Dogs in warfare

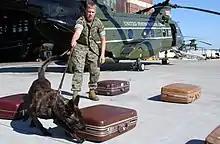
A detection dog, in service with the United States Marine Corps, inspects baggage for loading with HMX-1, 14 March 2008

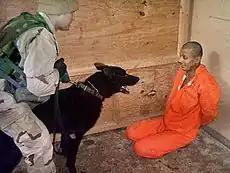
An Iraqi prisoner is intimidated by an American soldier via his service dog at Abu Ghraib prison during the 2003 invasion of Iraq

About the time World War I broke out, many European communities used dogs to pull small carts for milk deliveries and similar purposes.